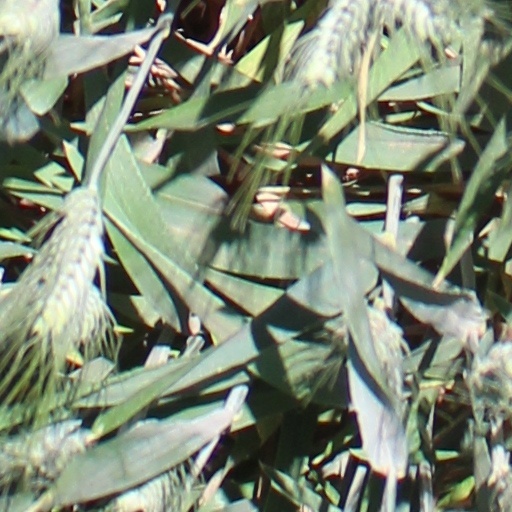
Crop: wheat